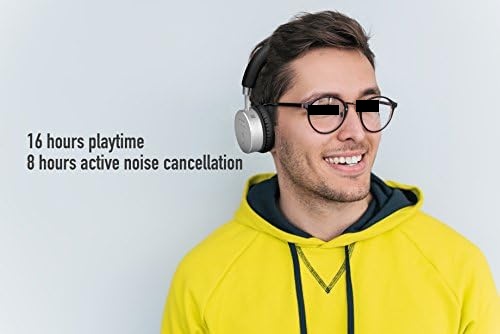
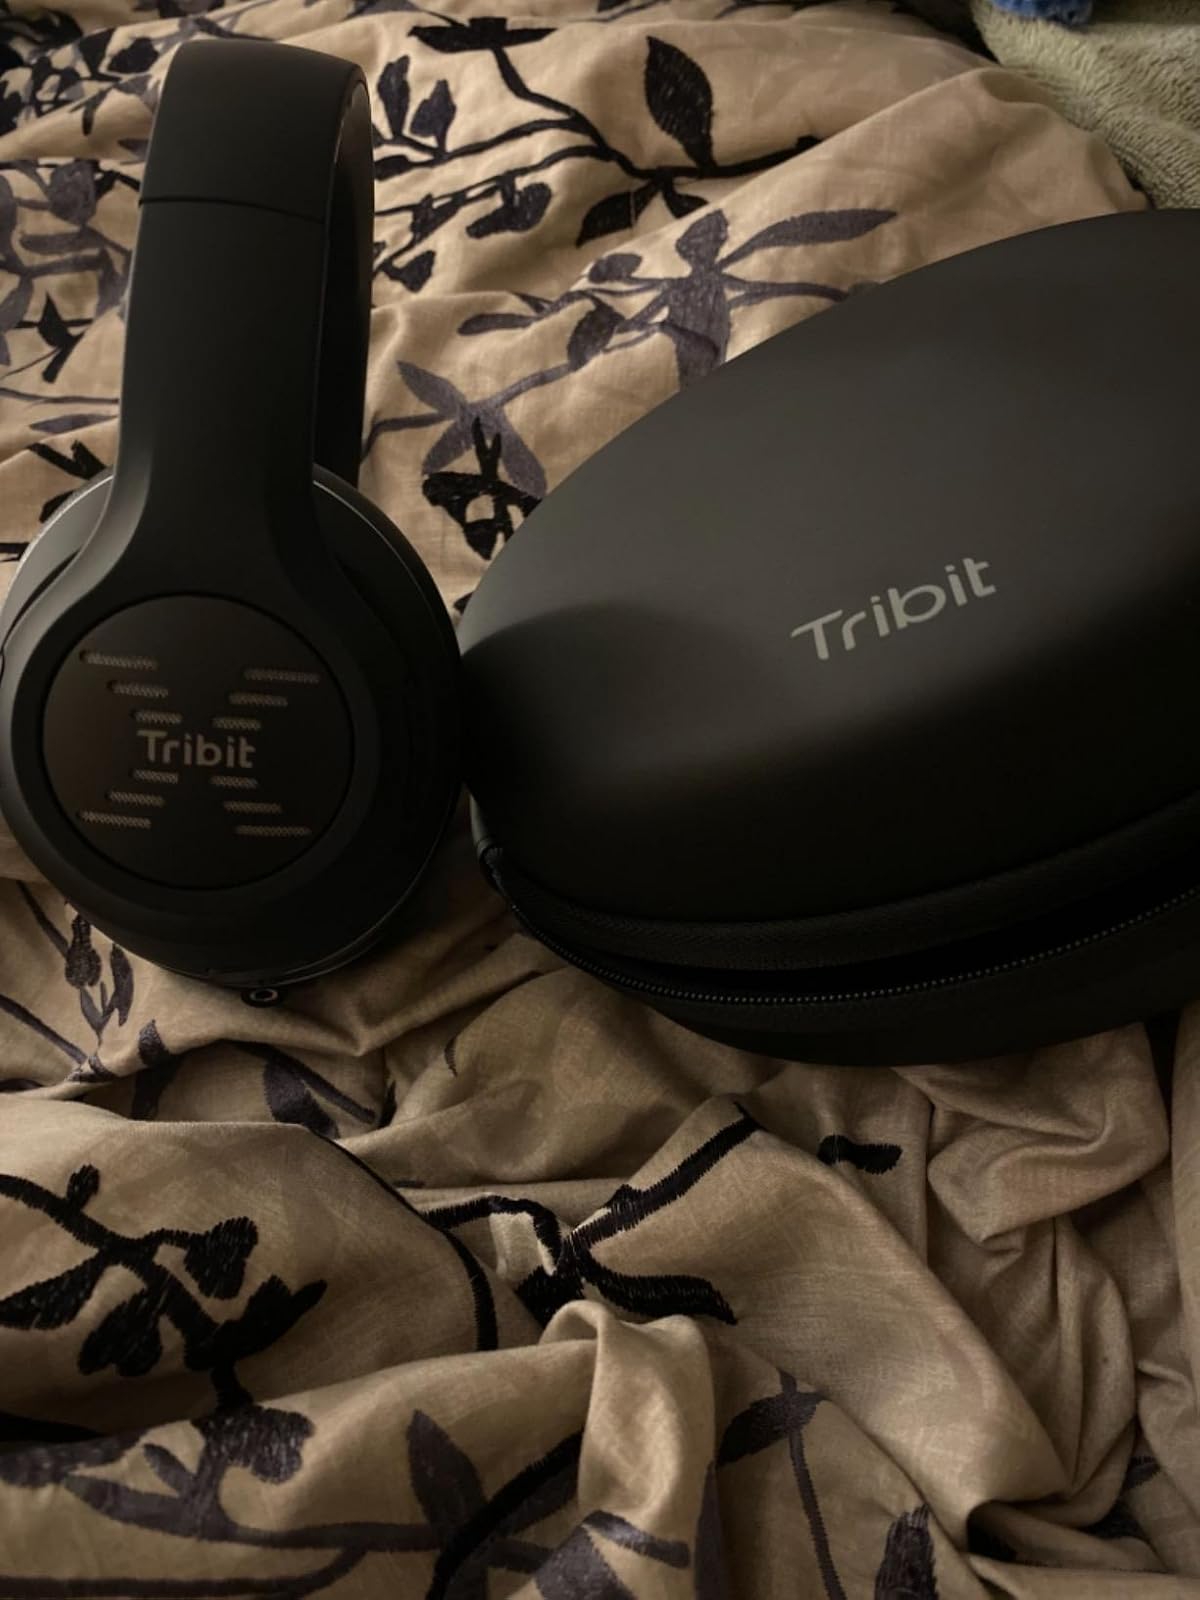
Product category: headphones
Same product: no